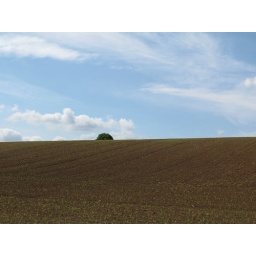
tree peering over newly-ploughed field